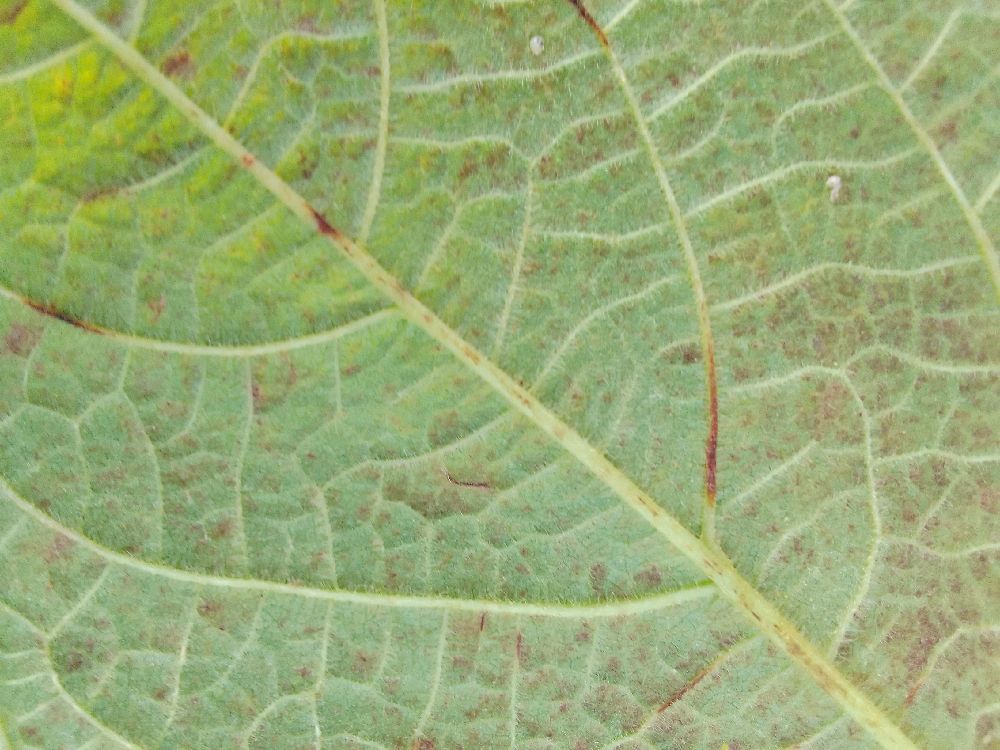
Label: anthracnose